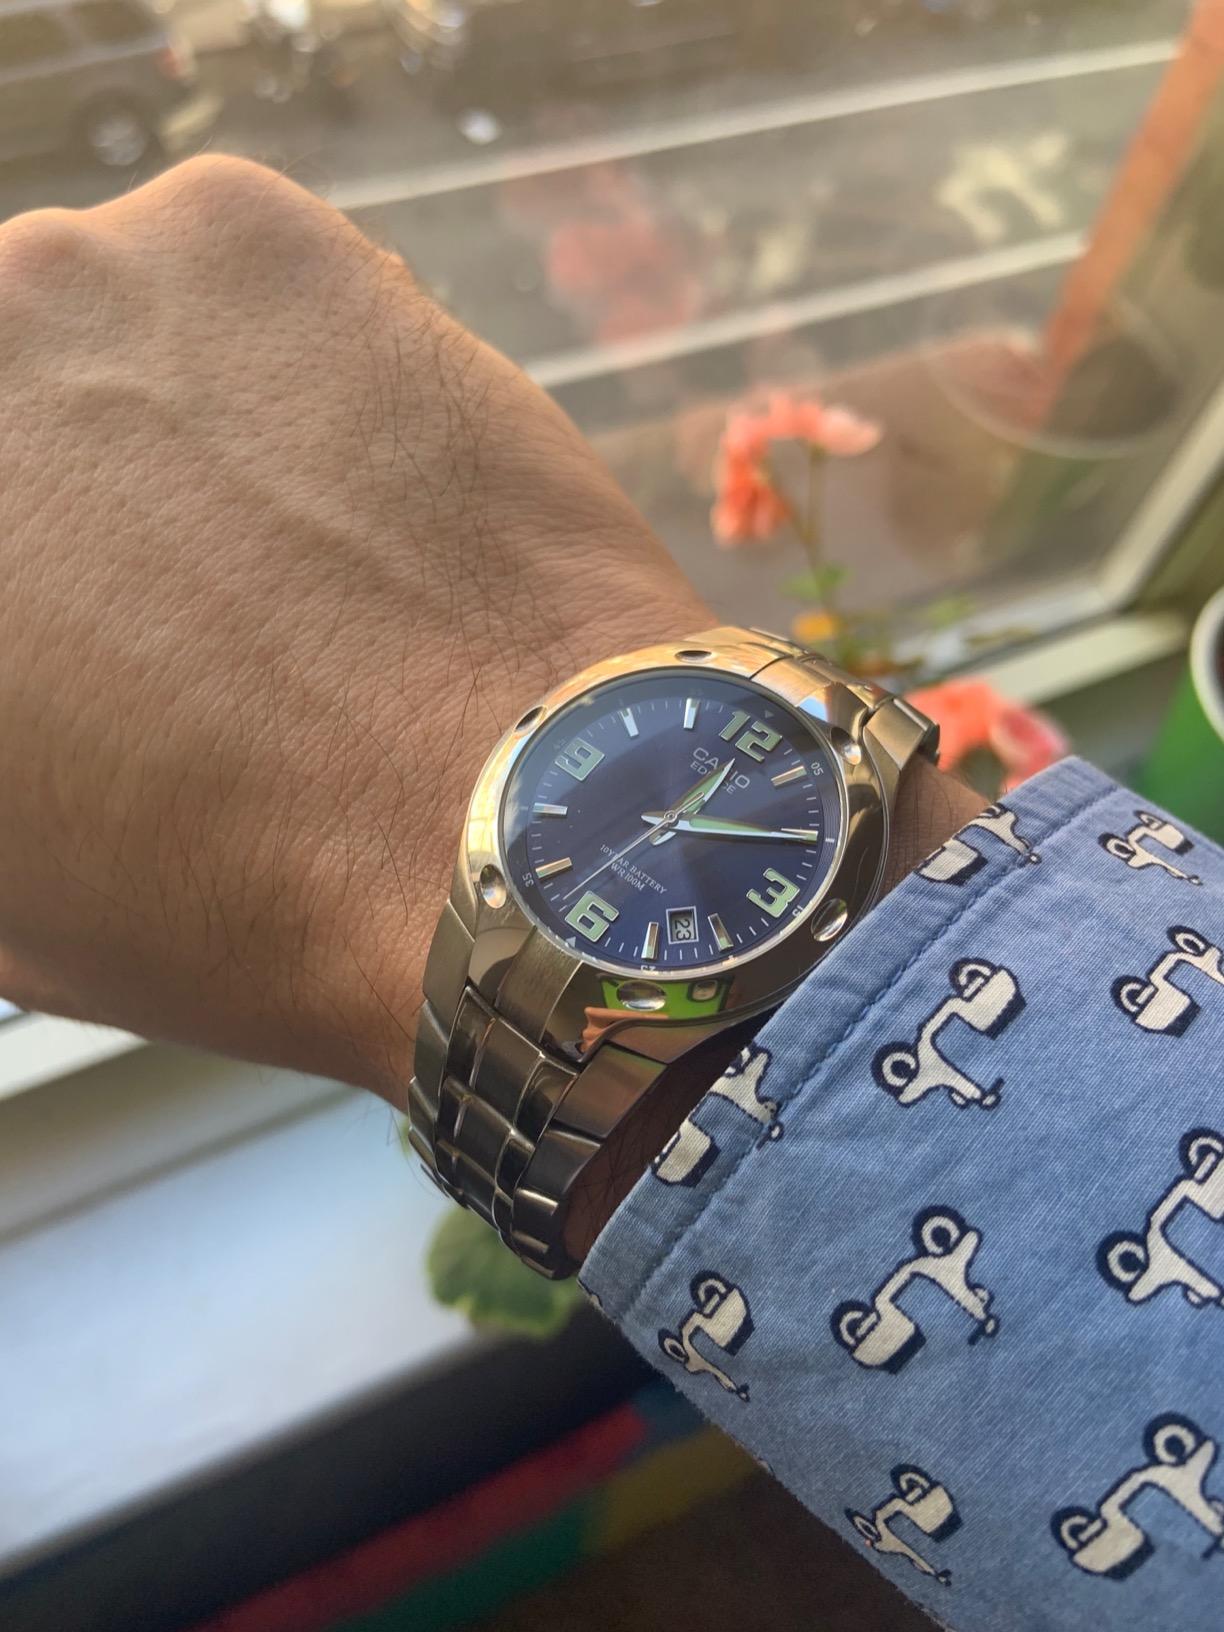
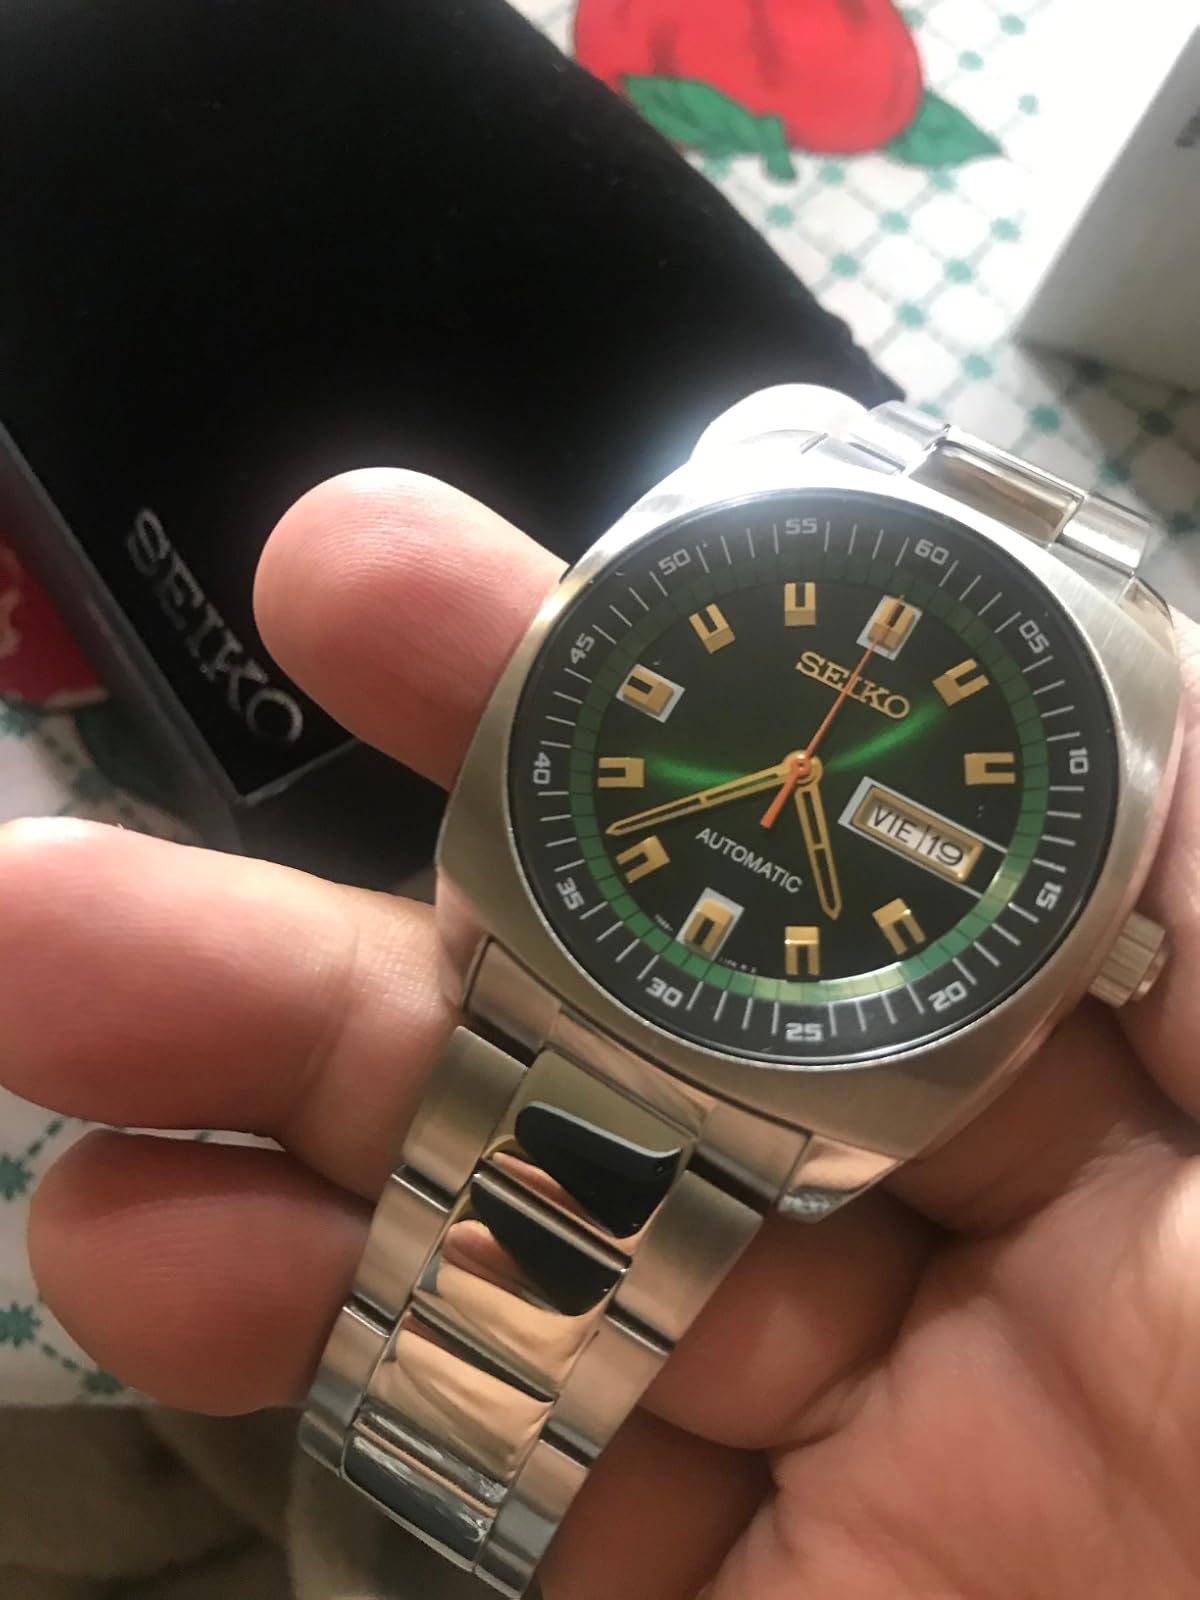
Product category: accessories_watch
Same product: no